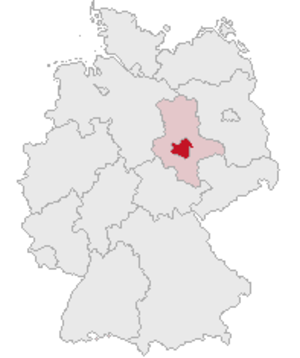
Salzlandkreis
Tyskland, beliggenhed af Salzlandkreis markeret
Salzlandkreis er en landkreis i den tyske delstat Sachsen-Anhalt, som blev dannet i forbindelse med Kreisreform Sachsen-Anhalt 2007 ved en sammenlægning af de tidligere landkreise Aschersleben-Staßfurt, Bernburg og Schönebeck.